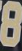
Number: 8